Pour le Mérite (film)

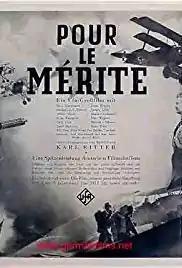
Film poster

Pour le Mérite (original title in French, lit. For Merit) is a 1938 propaganda film produced and directed by Karl Ritter for Nazi Germany. The film follows the story of officers of the "Luftstreitkräfte" (German Air Force) in the First World War who were later involved in the formation of the "Luftwaffe". "Pour le Mérite" propagates the "stab legend", which blames the German military defeat in World War I on an alleged treason in the homeland. At the same time, Ritter also glorifies the former fighter pilots as heroes of National Socialism.